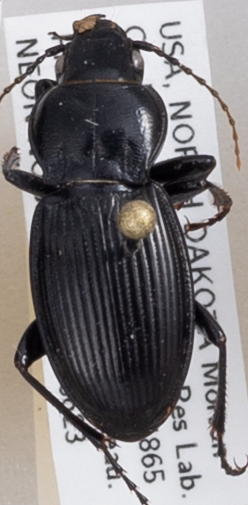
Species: Cyclotrachelus torvus
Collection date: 2020-06-23
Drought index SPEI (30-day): -2.09
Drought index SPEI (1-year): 0.54
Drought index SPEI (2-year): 1.28